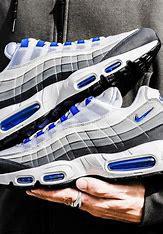
Brand: Nike
Model: Air Max 95